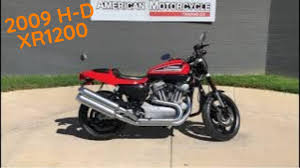
Vehicle type: Motorcycles